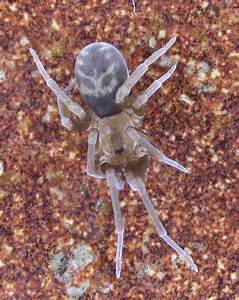
Label: spider